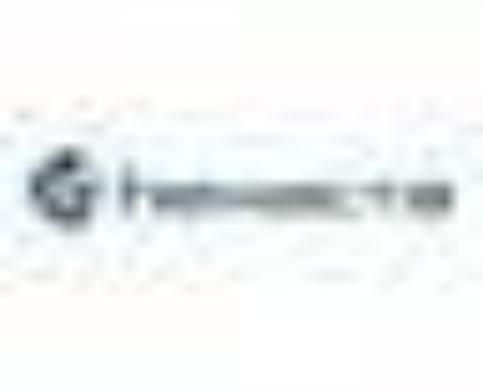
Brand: Hexacta
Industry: Others